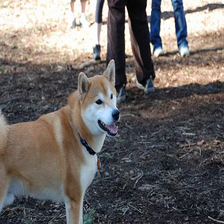
Species: dog
Breed: shiba inu